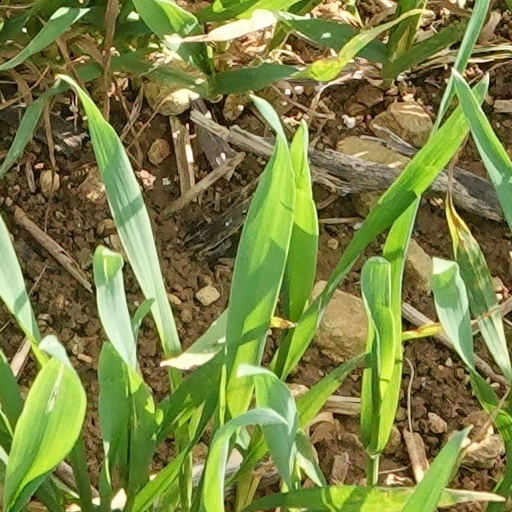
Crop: wheat